Nude (art)

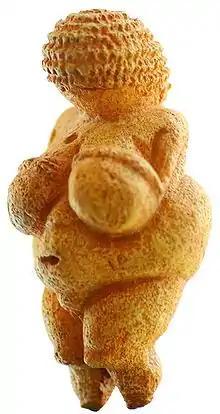
"The Venus of Willendorf" (made between 24,000 and 22,000 BCE)

The nude dates to the beginning of art with the female figures called Venus figurines from the Late Stone Age. In early historical times similar images represented fertility deities. When surveying the literature on the nude in art, there are differences between defining nakedness as the complete absence of clothing versus other states of undress. In early Christian art, particularly in references to images of Jesus, partial dress (a loincloth) was described as nakedness.